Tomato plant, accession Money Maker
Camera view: tilt-top (135 deg); turntable rotation: 330 degrees
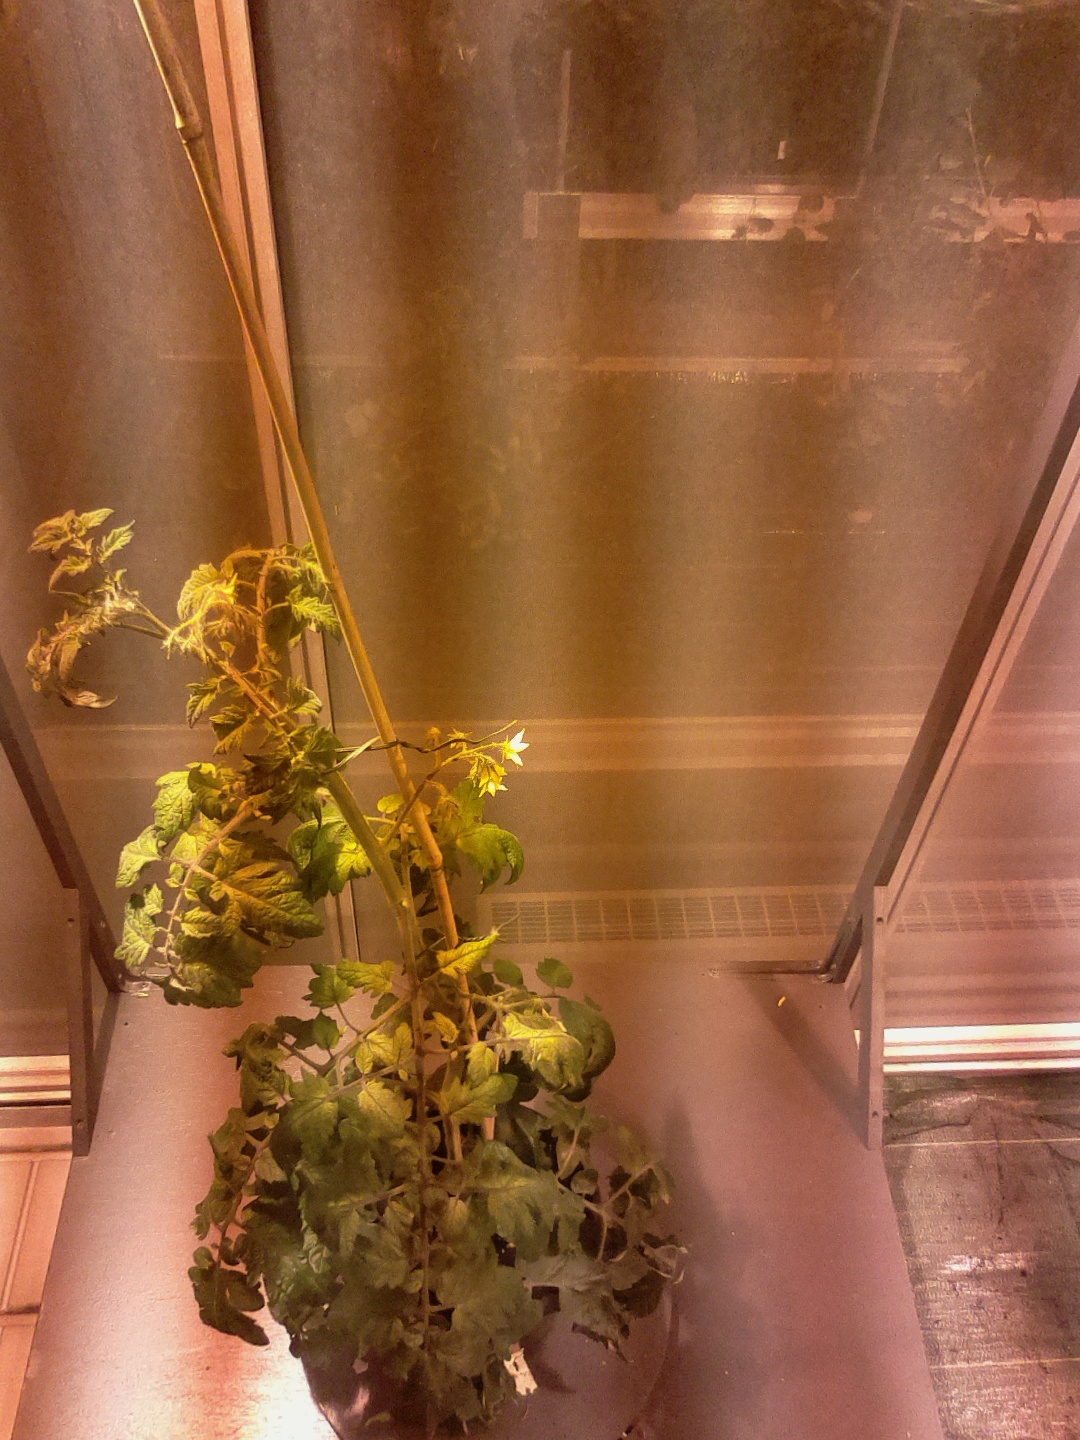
BBCH growth stage 69: End of flowering, 90%-100% of flowers open, more petals falling